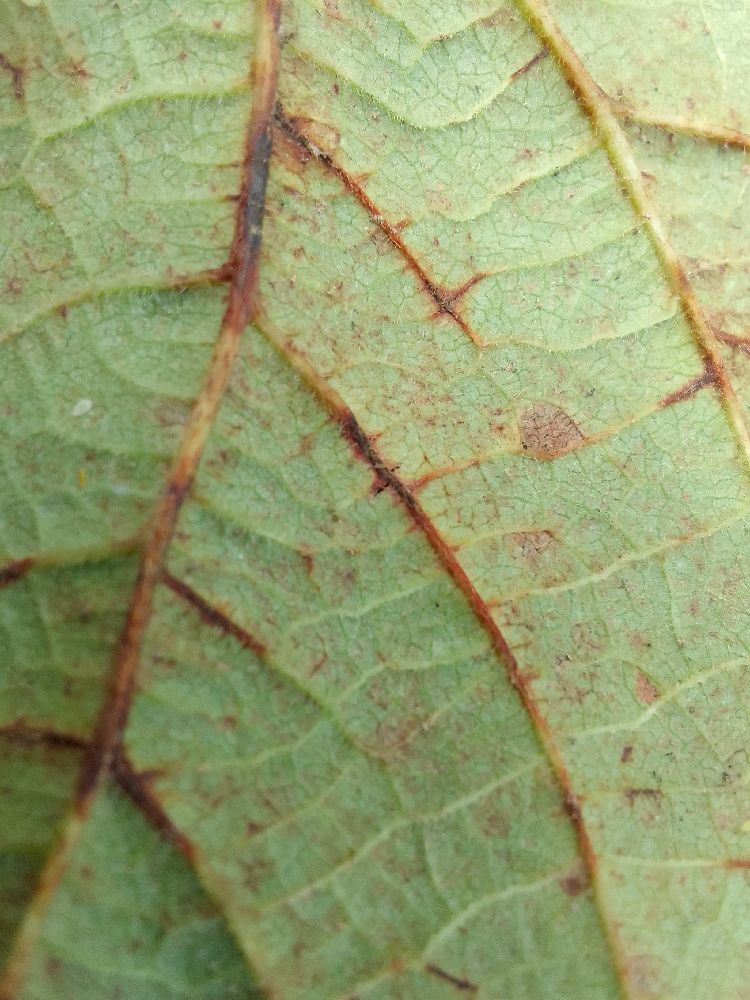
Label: anthracnose